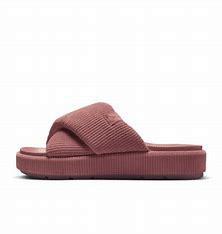
Brand: Jordan
Model: Sophia